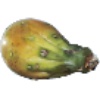
Label: Cactus fruit 1